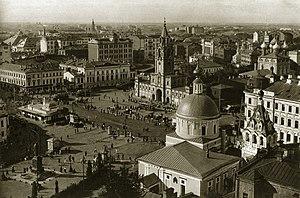
La place Pouchkine, autrefois appelée la place de la Passion, d'après le monastère qui s'y trouvait, est une place célèbre du centre historique de Moscou qui reçut son nom actuel en 1937. Elle se trouve sur l'Anneau des boulevards au croisement de la rue Tverskaïa. C'est le lieu de rendez-vous de la jeunesse moscovite à l'ombre de la statue, sculptée en 1880, du célèbre poète Alexandre Pouchkine.